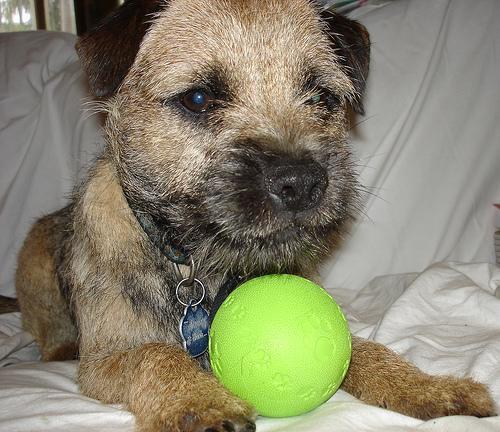
Border_terrier